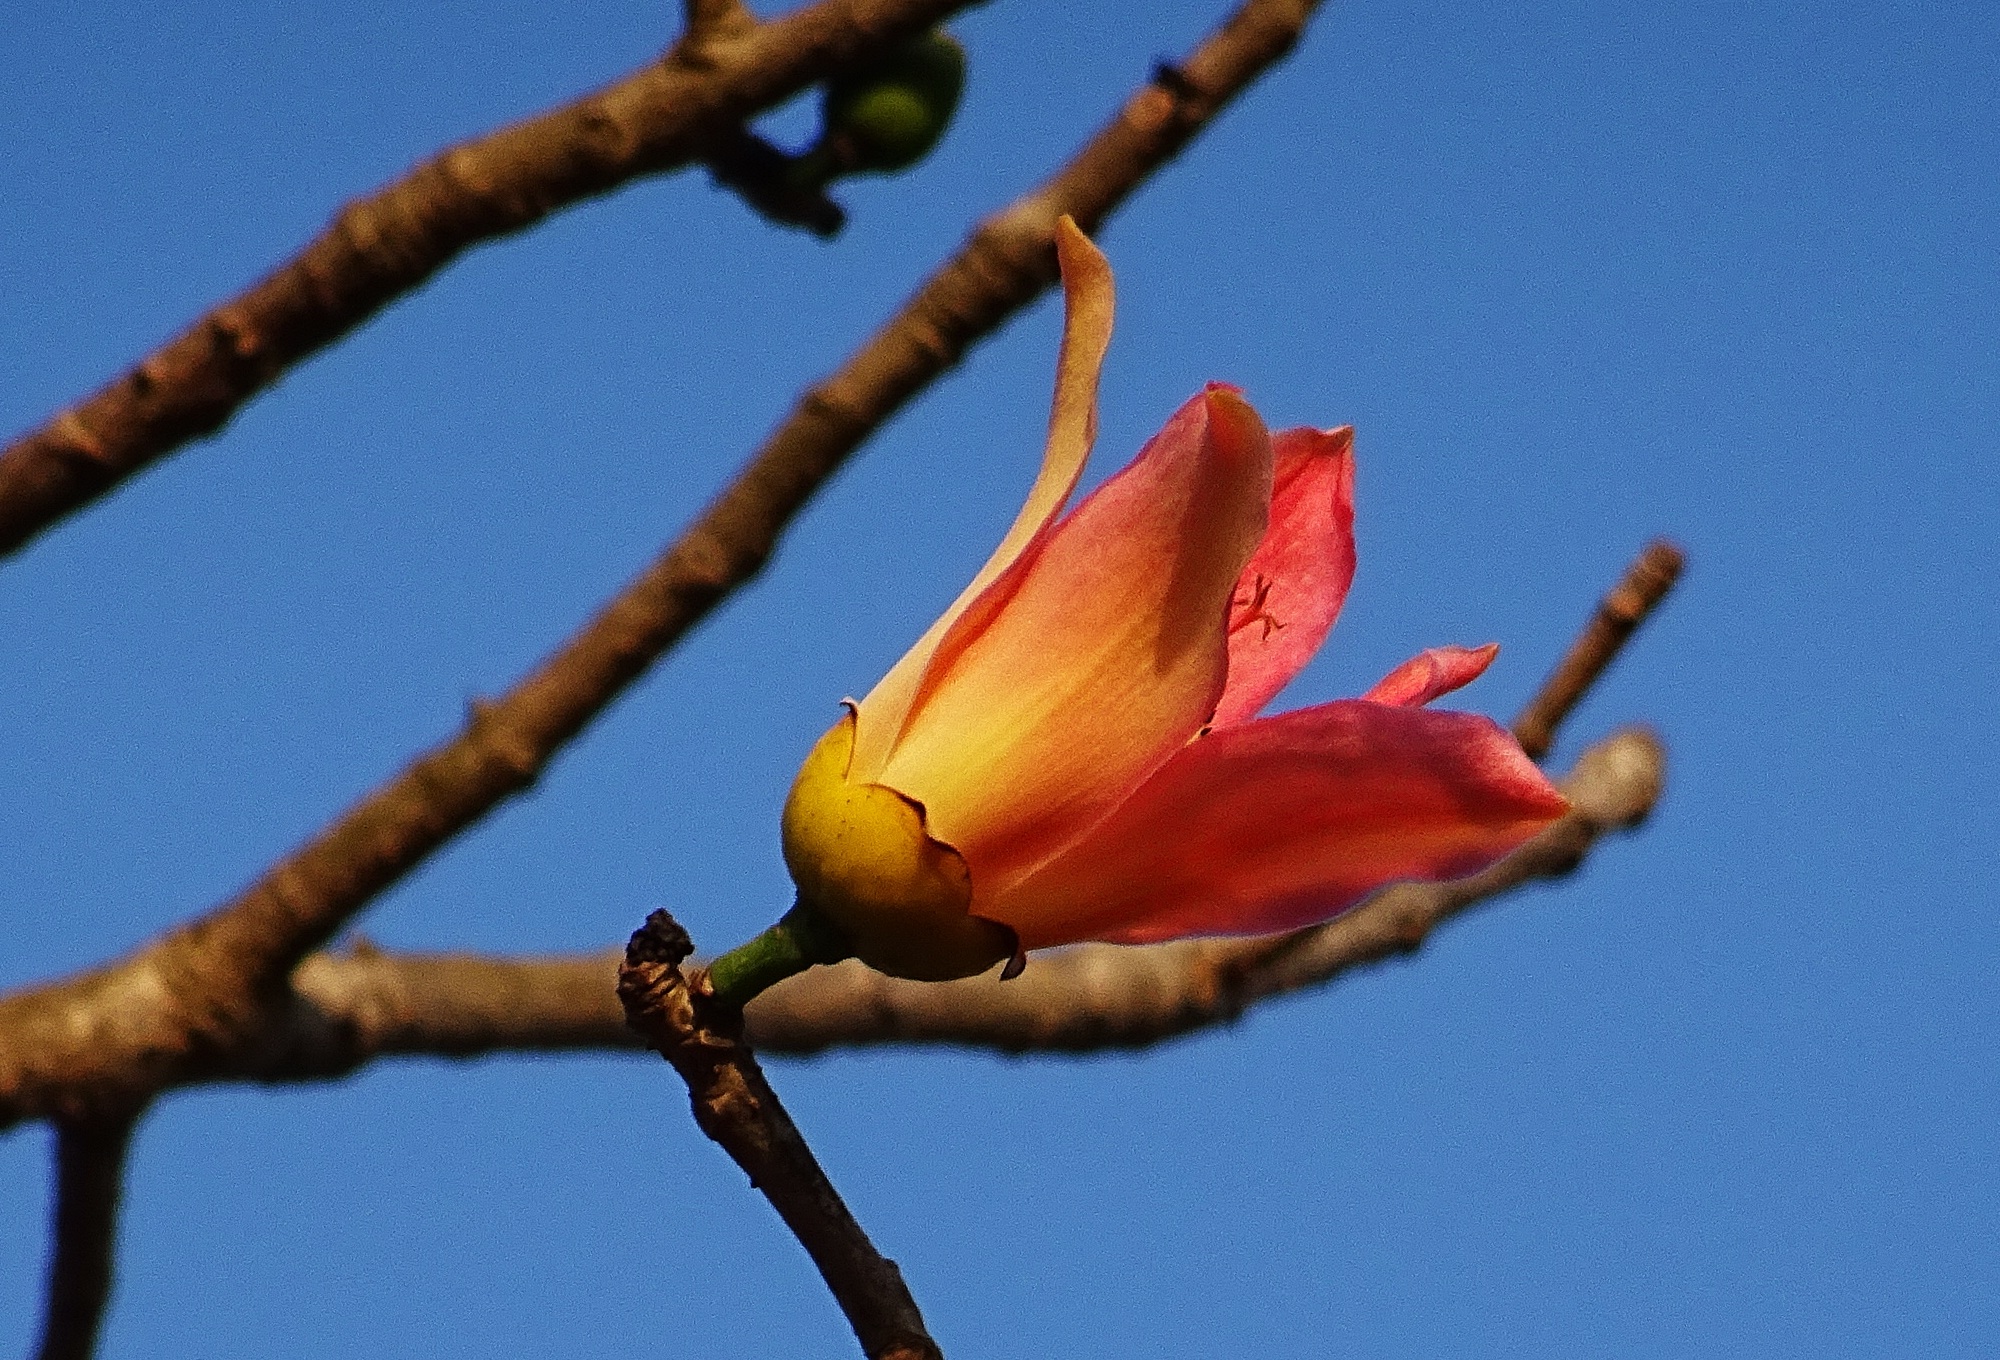
nature, branch, flower, tree, flora, plant, fauna, bird, bud, leaf, close up, macro photography, blossom, plant stem